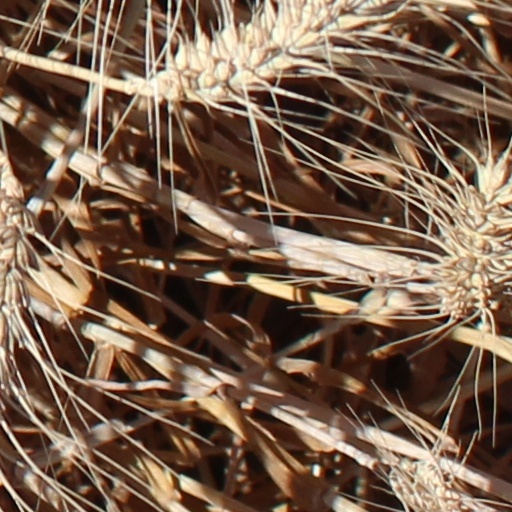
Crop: wheat